Sierra de Guadarrama

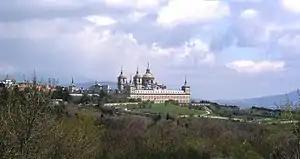
El Escorial monastery.

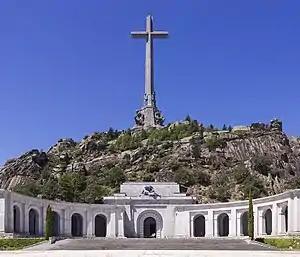
Santa Cruz del Valle de los Caídos.

For much of its history, the central part of the range – including the forests and grasslands on both sides of the mountains – was associated with the city of Segovia, at least as far back as its Roman control under the name of "Segóbriga". However, after the creation of the province of Madrid to meet the requirements of the Spanish Court, the political designation of the mountains was distributed between the two provinces. Today the range is more often associated with Madrid, given that city's prominence as Spain's capital.